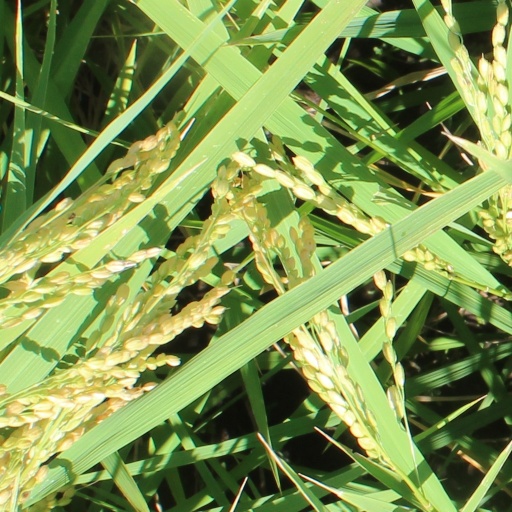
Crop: rice